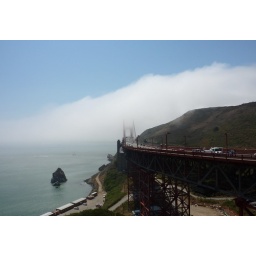
The clouds looked so cool flowing over the hill onto the bridge then blowing away...